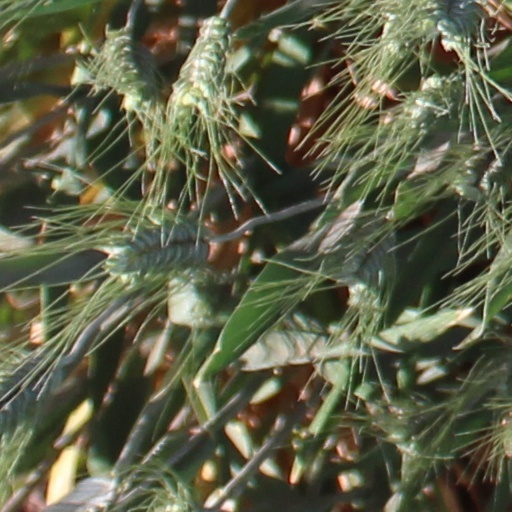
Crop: wheat